Vattenfall

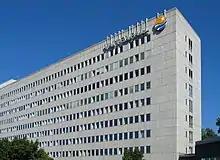
Vattenfall's old buildings in Råcksta were abandoned in autumn 2012. They are being converted into flats since.

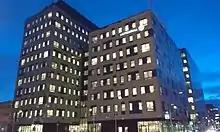
Vattenfall's headquarters were moved to a new building in Solna, north of Stockholm, in autumn 2012

In 2006, Vattenfall began production of the pilot carbon capture and storage (CCS) plant at Schwarze Pumpe, Germany. In 2007, the Lillgrund Wind Farm off the southern coast of Sweden was commissioned and began delivering electricity.